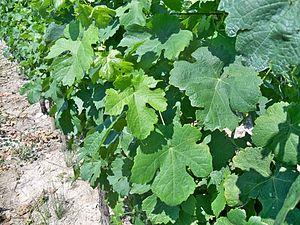
Feuilles de vignes - Roussane
La roussanne est un cépage blanc à jus blanc de la vallée du Rhône et du sud de la France.
Le languedoc est un vin d'appellation d'origine contrôlée produit en Languedoc-Roussillon, sur une grande partie des départements de l'Hérault, de l'Aude et des Pyrénées-Orientales, plus quelques communes du Gard.